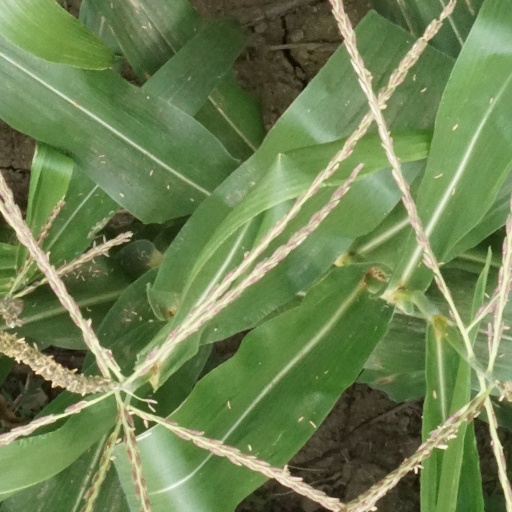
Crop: maize; corn